Higgins Restaurant and Bar

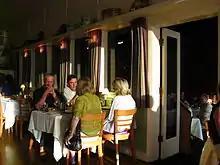
Interior, 2008

Higgins Restaurant and Bar, or simply Higgins, is a restaurant in Portland, Oregon, United States.